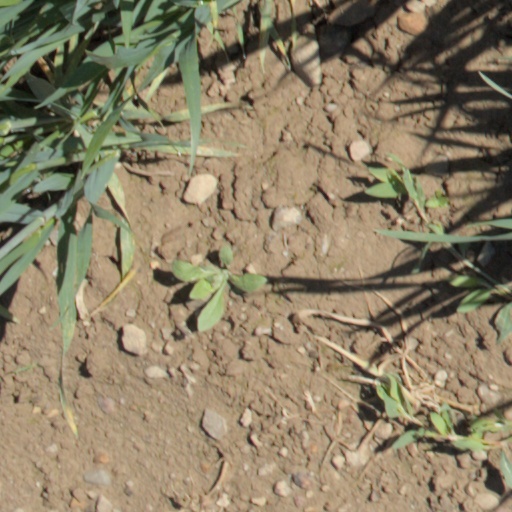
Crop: wheat